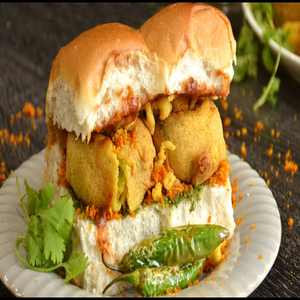
Dish: vadapav